Kabylia

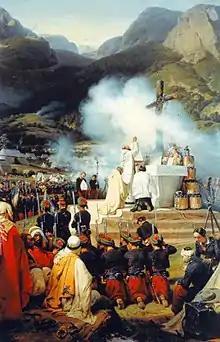
First mass in Kabylia during the French conquest of Algeria, 1837

Though the region was the last stronghold against French colonization, the area was gradually taken over by the French after 1830, despite vigorous local resistance by the local population led by leaders such as Faḍma n Sumer and Cheikh Mokrani, until the Battle of Icheriden in 1857 marked a decisive French victory, with sporadic outbursts of violence continuing as late as Mokrani's rebellion in 1871. Much land was confiscated in this period from the more recalcitrant tribes and given to French "pieds-noirs". Many arrests and deportations were carried out by the French in response to uprisings, mainly to New Caledonia (hence the origins of the Algerians of the Pacific.) Colonization also resulted in an acceleration of the emigration into other areas of the country and outside of it.